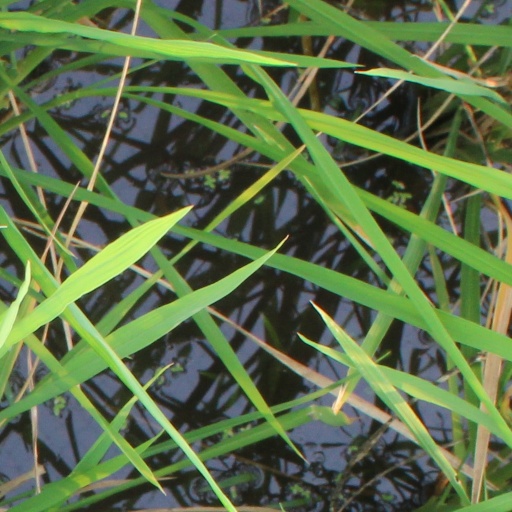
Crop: rice